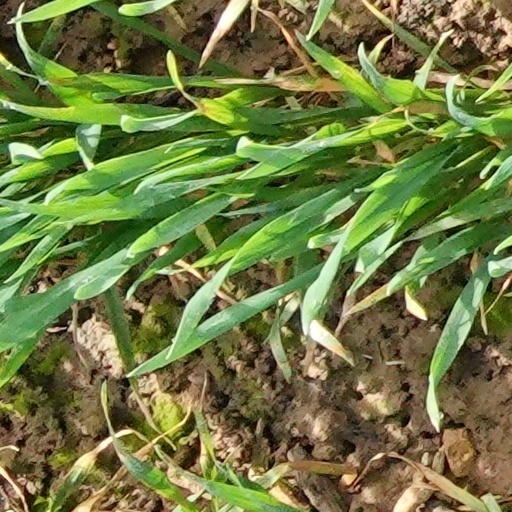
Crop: wheat